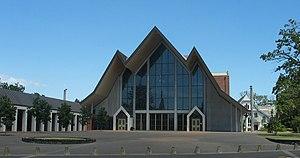
L'architecture ecclésiastique se réfère à l'architecture de bâtiments religieux chrétiens. Elle a évolué en plus de deux mille ans de chrétienté, en partie par innovation et en partie par imitation d'autres styles architecturaux, mais aussi en répondant aux changements de croyances, aux pratiques et aux traditions locales. Les influences à la fois théologiques et pratiques sur l'architecture religieuse se sont inspirées des bâtiments païens ou séculiers ainsi que ceux des autres fois. Les bâtiments ont d'abord été adaptés de ceux originellement prévus pour d'autres programmes, puis, avec la montée d'une architecture ecclésiastique spécifique, les bâtiments chrétiens vinrent à influencer les bâtiments séculiers qui ont souvent emprunté à l'architecture religieuse. Au XXᵉ siècle l'utilisation de nouveaux matériaux comme le béton, ainsi que le goût pour des styles plus dépouillés eurent non seulement un impact sur la conception des églises, mais on peut aussi affirmer que l'architecture religieuse cesse alors d'être un modèle et se laisse influencer par d'autres types de constructions emblématiques.
Parnell est un faubourg d'Auckland dont la population est l'une des plus aisées d'Auckland. Il s'est constitué dans les années 1840 au début de la colonisation sur des collines et a été intégré à la municipalité d'Auckland en 1913 ou 1915. Ses rues sont bordées d'arbres alignés, avec de grandes propriétés, des villas de l'époque édouardienne, des années 1920 avec des baies et des vérandas avec vue sur le port, Waitemata Harbour, Rangitoto ou sur le parc d'Auckland Domain. Les ports sont au nord et Newmarket au sud.